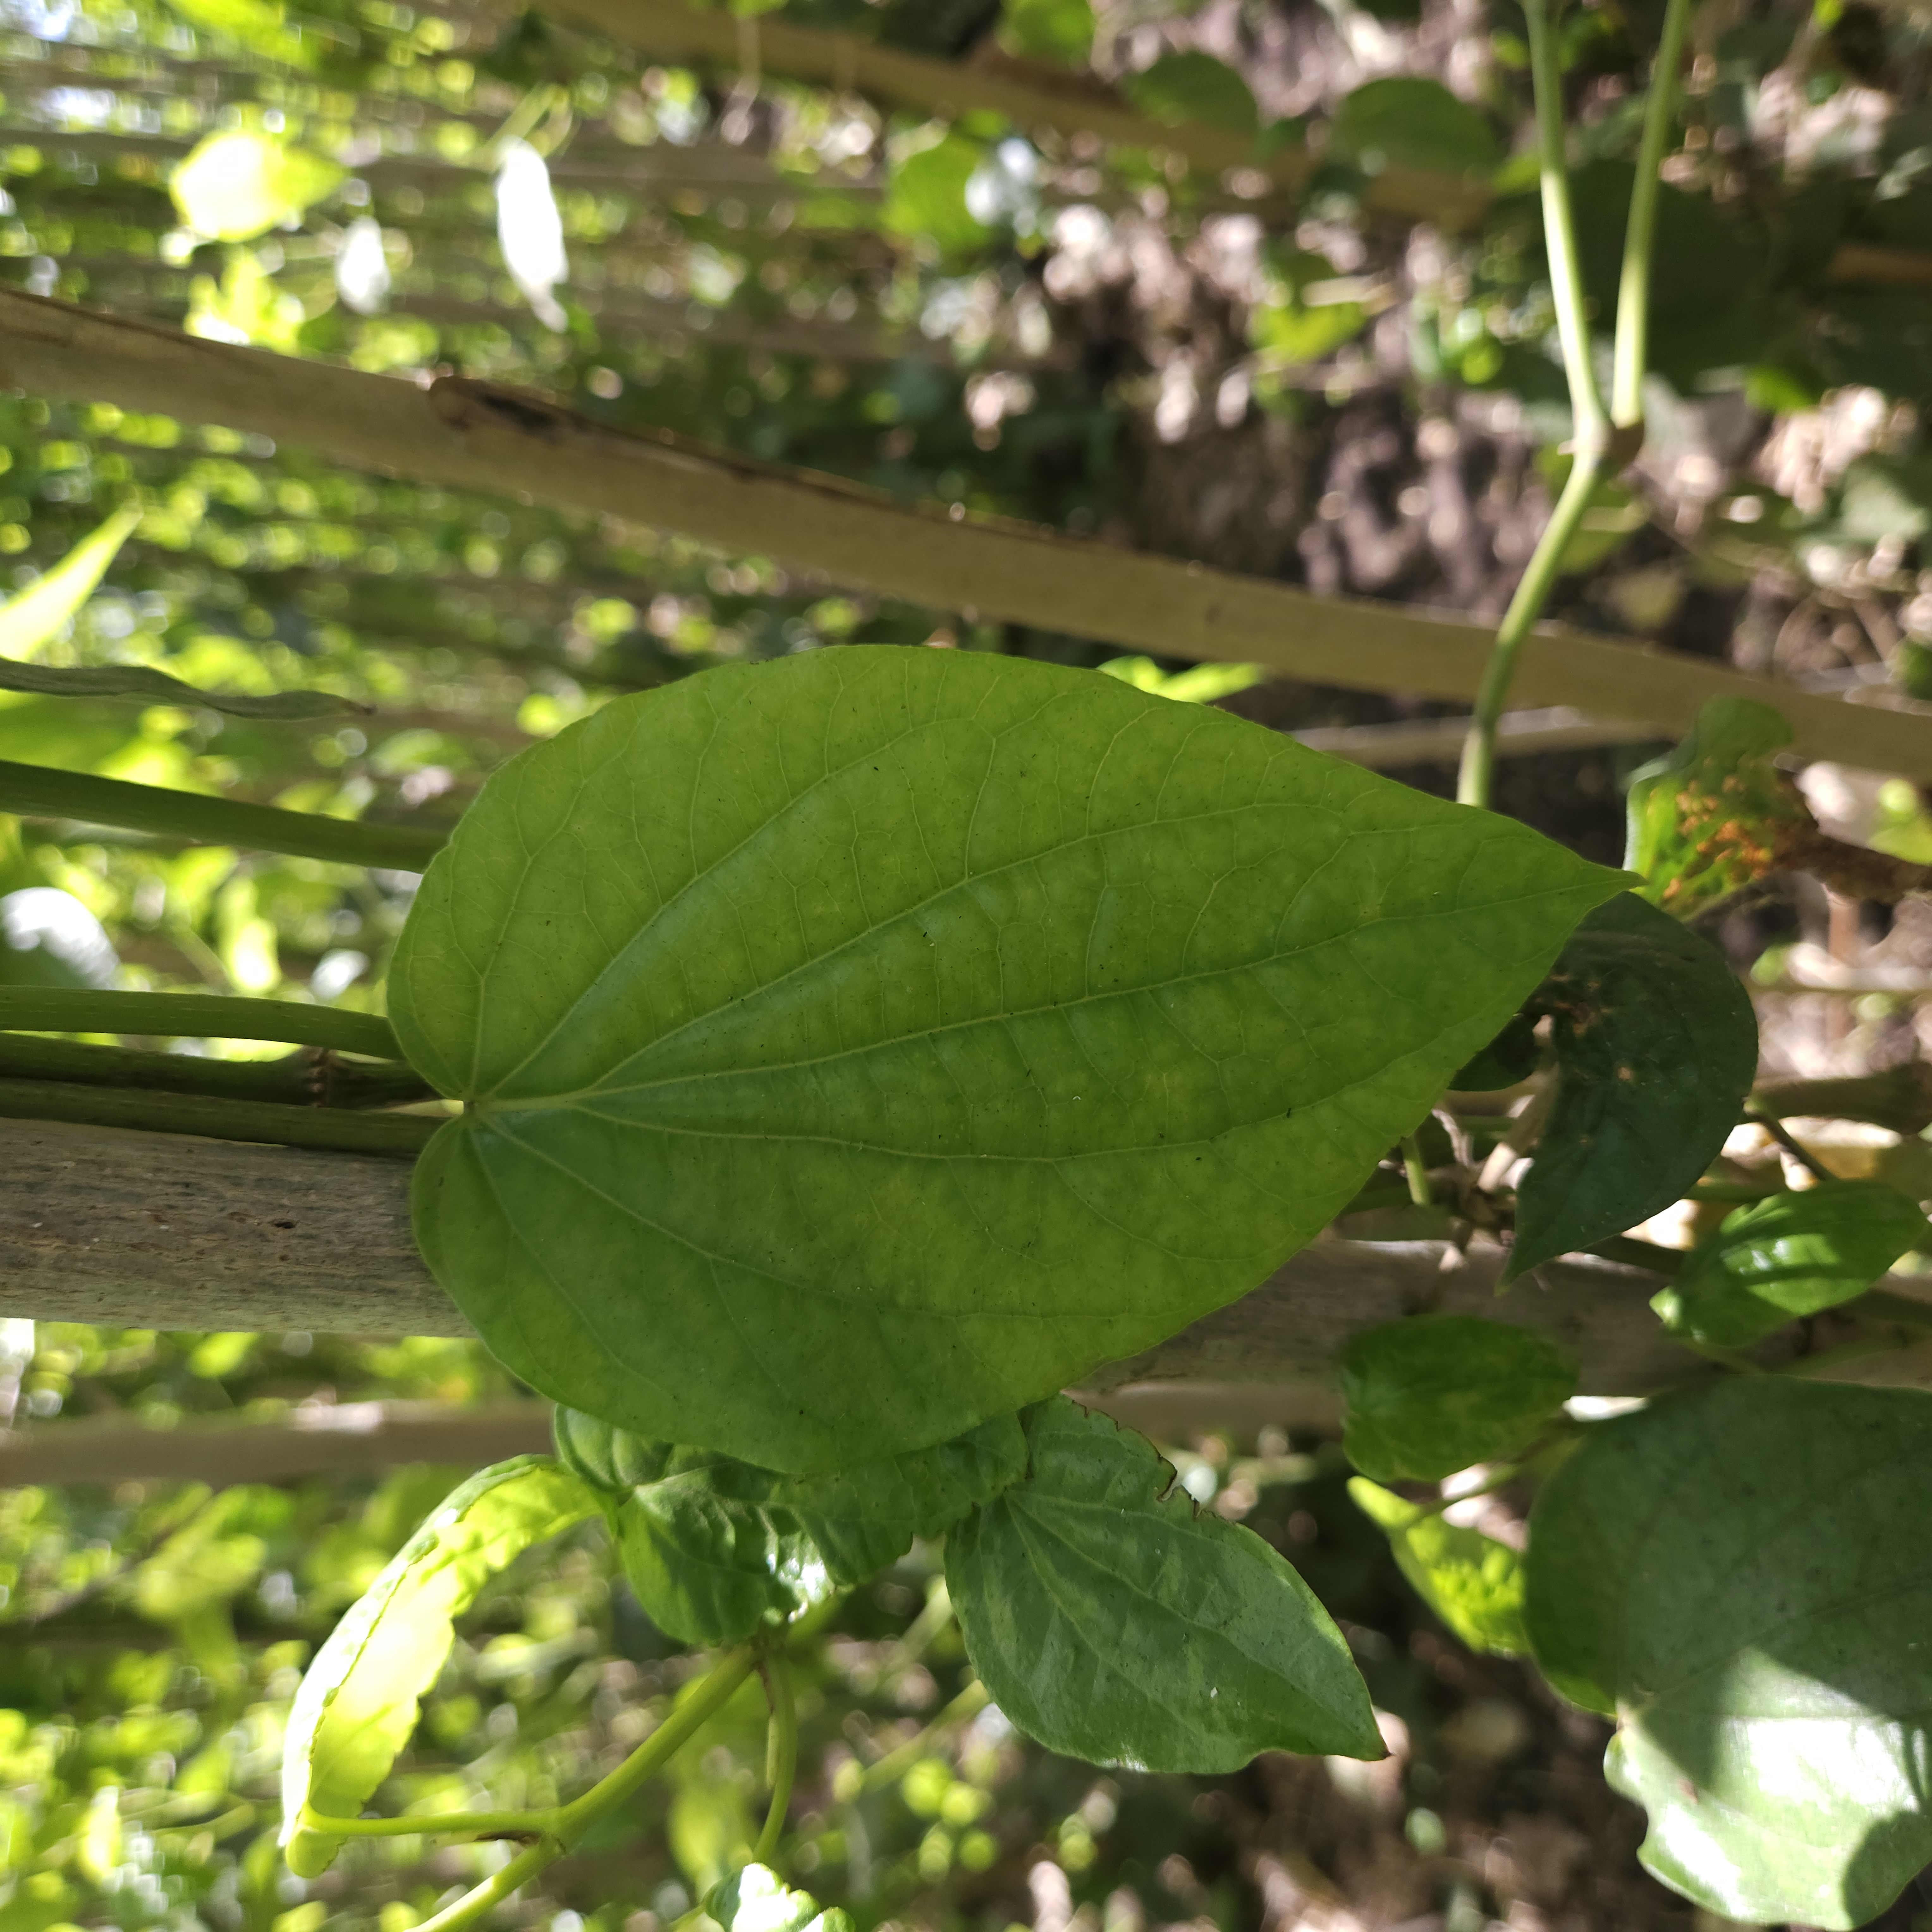
Label: Healthy